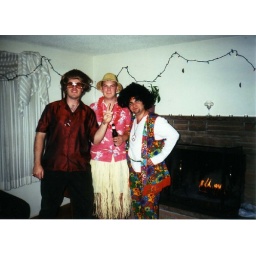
Helbig and lemon at our house in 2000